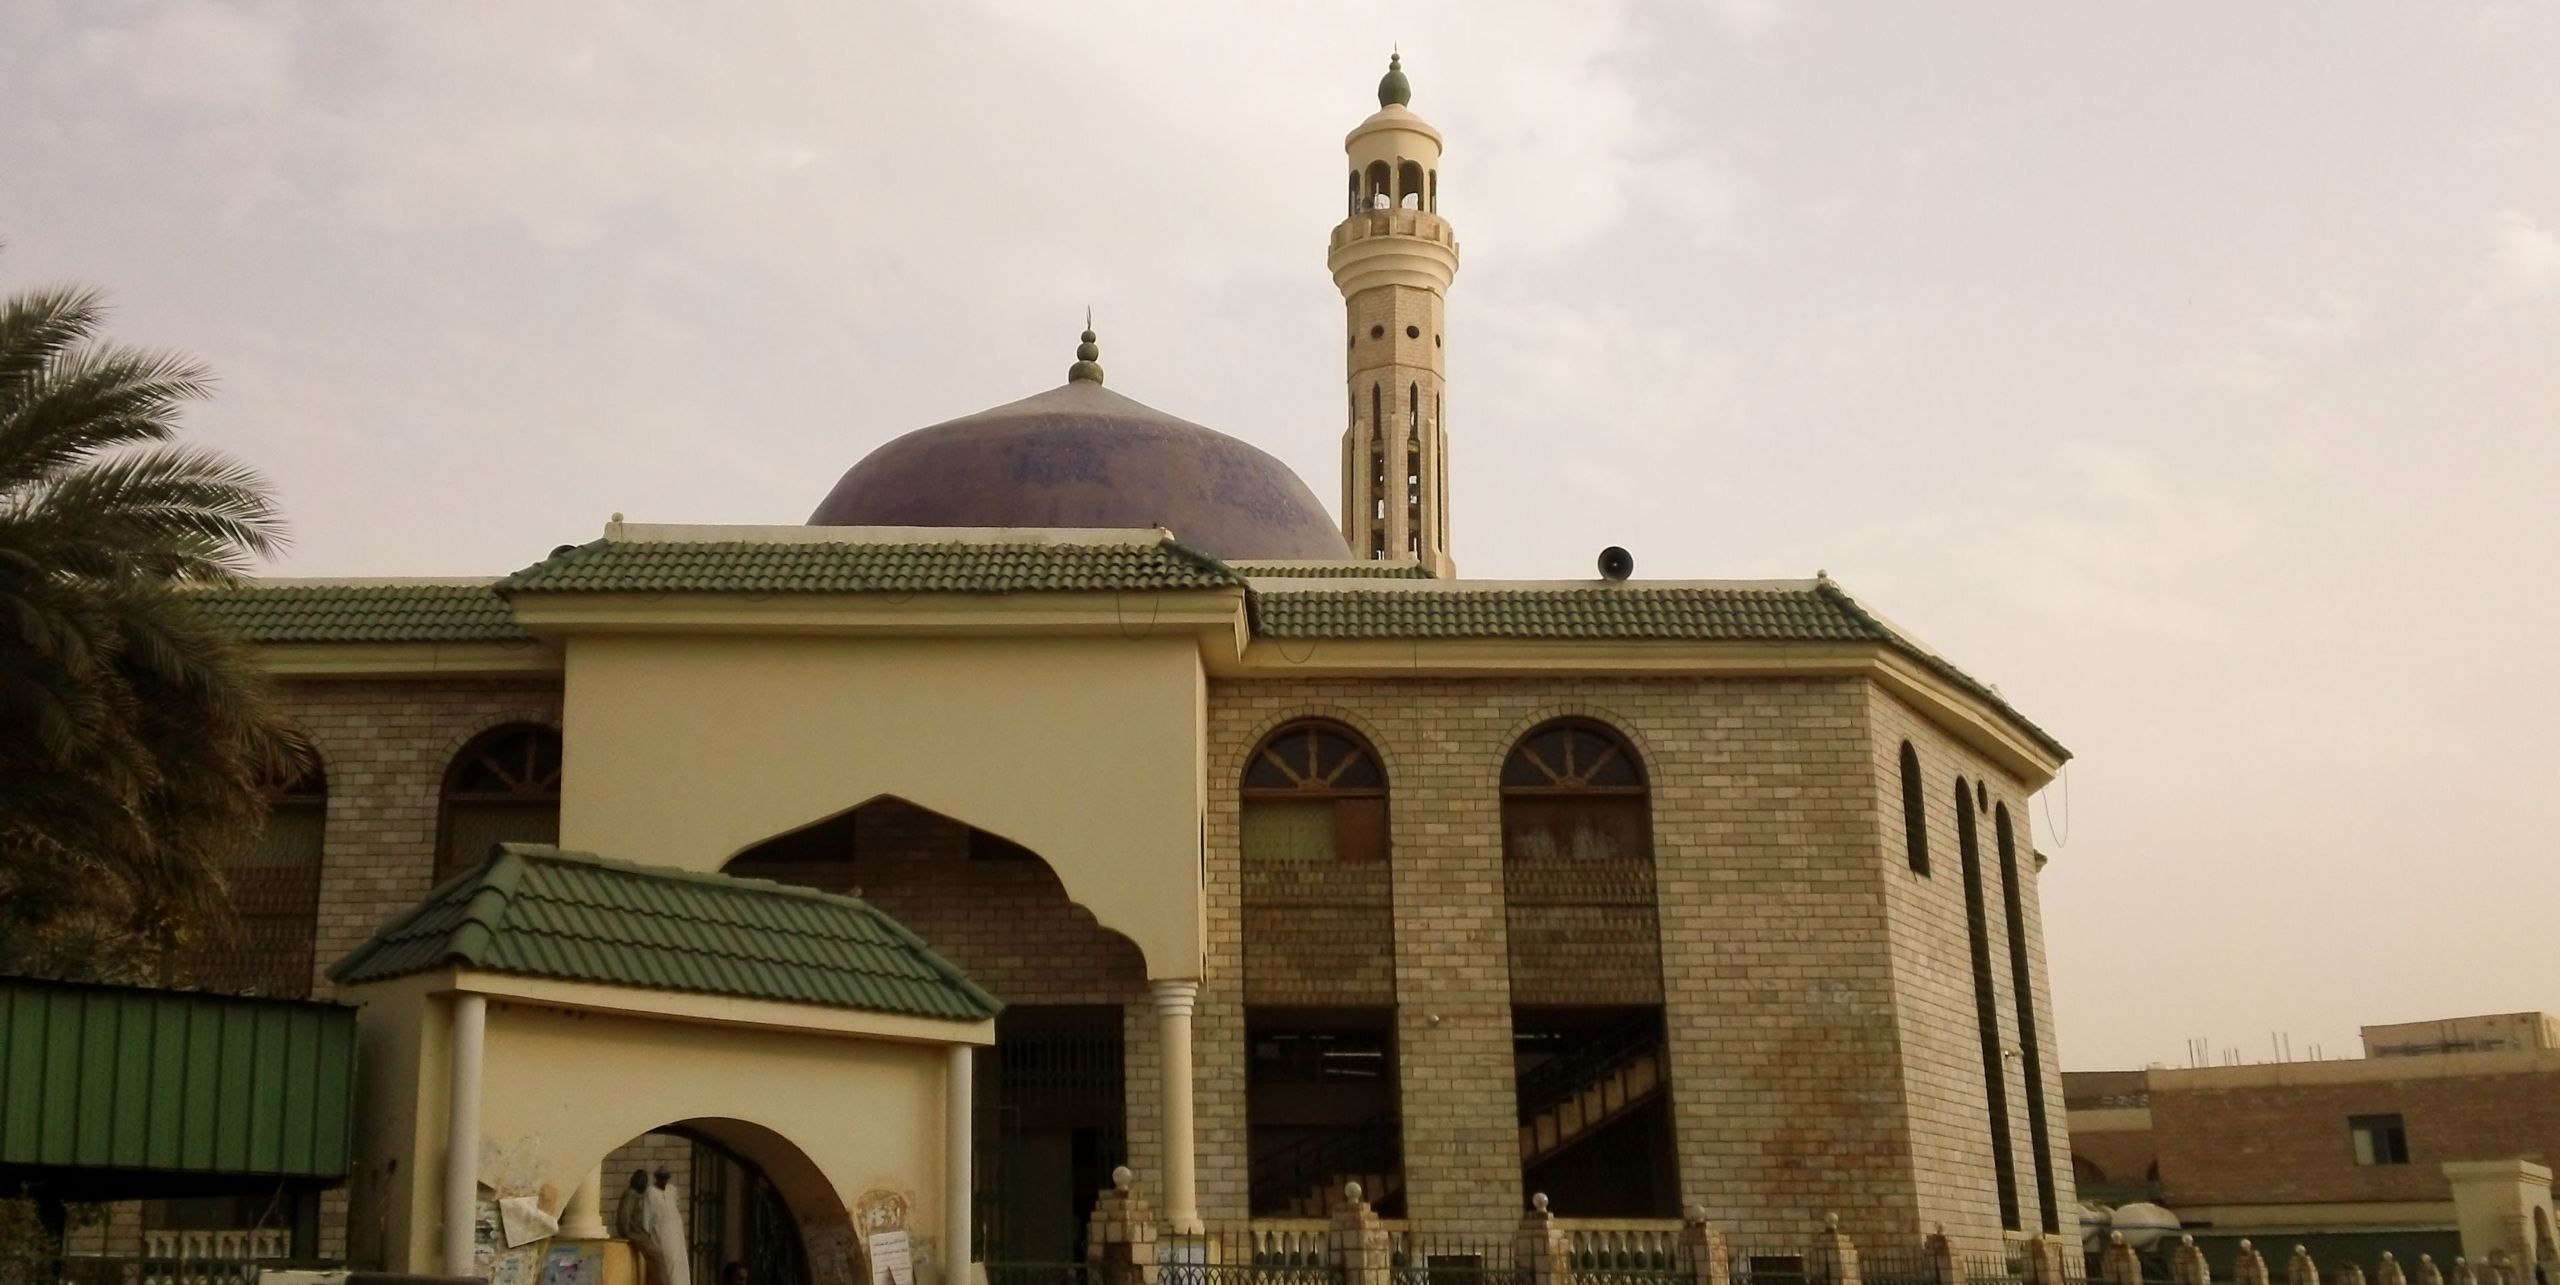
الوصف بالفصحى: مسجد كبير مبني من الطوب، وبجواره شجرة في سوق أم درمان
الوصف بالعامية السودانية: جامع كبير مبني من الطوب وجمبه شجر في سوق ام درمان
التصنيف: Public Spaces & Infrastructure